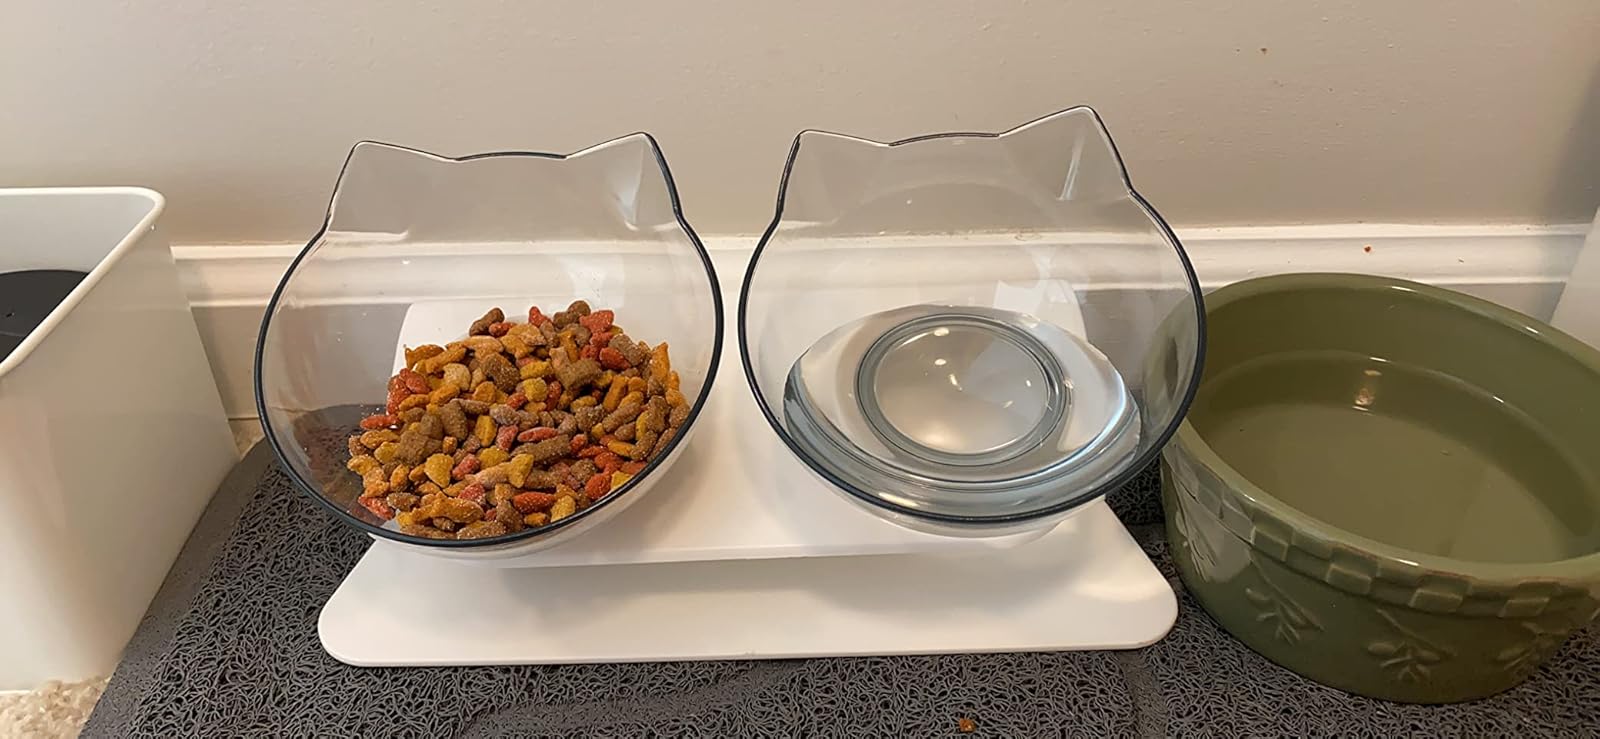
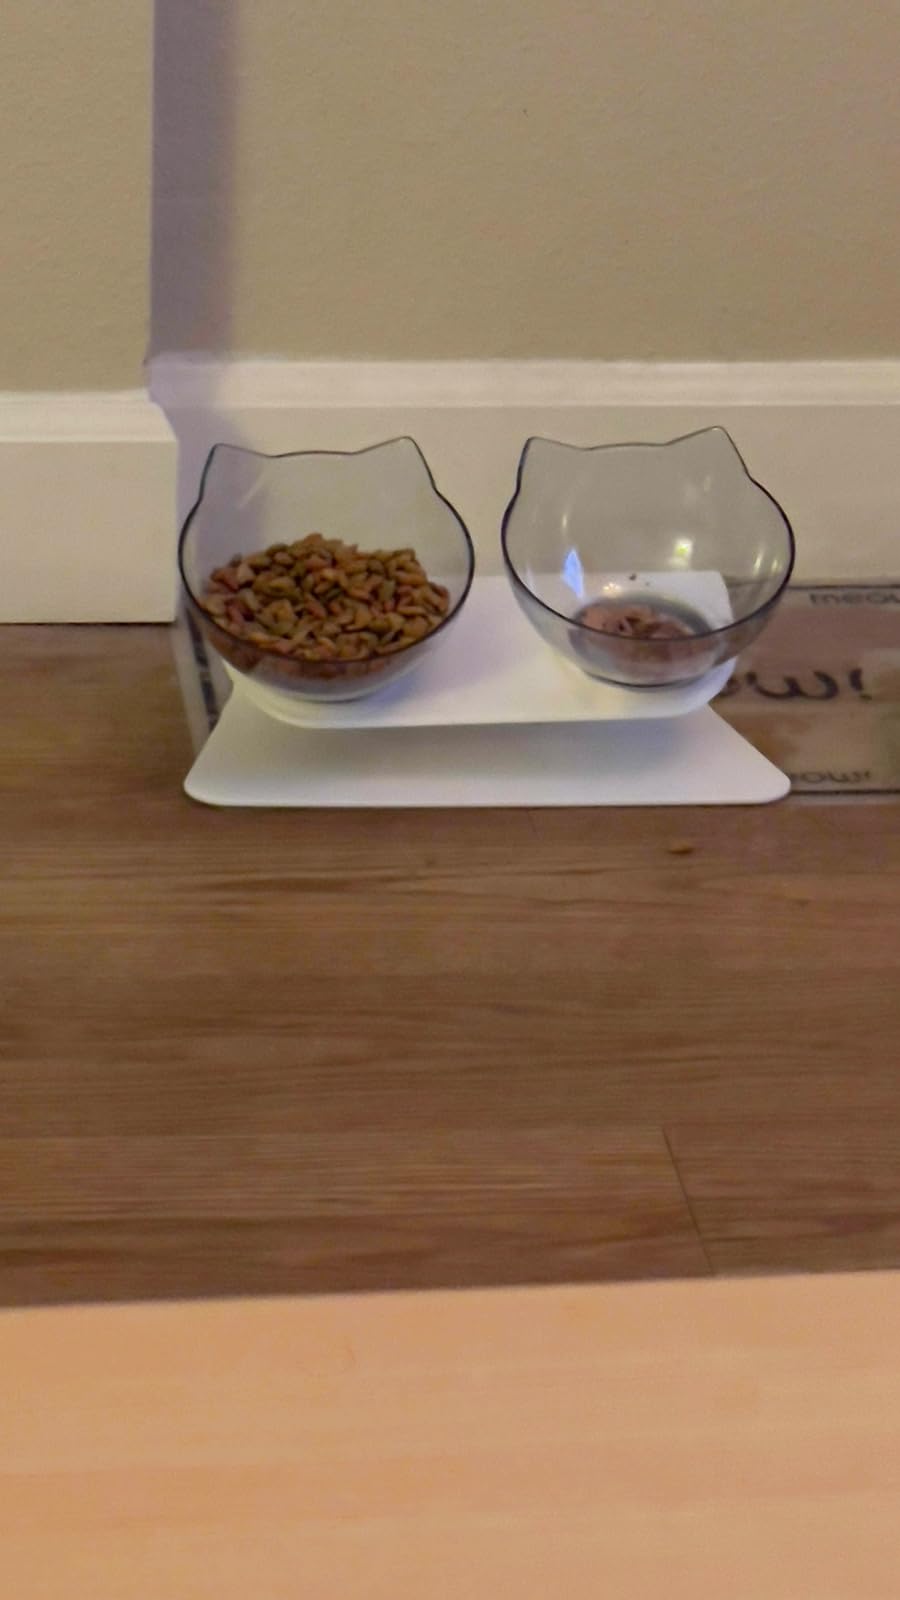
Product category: items_bowl
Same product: yes